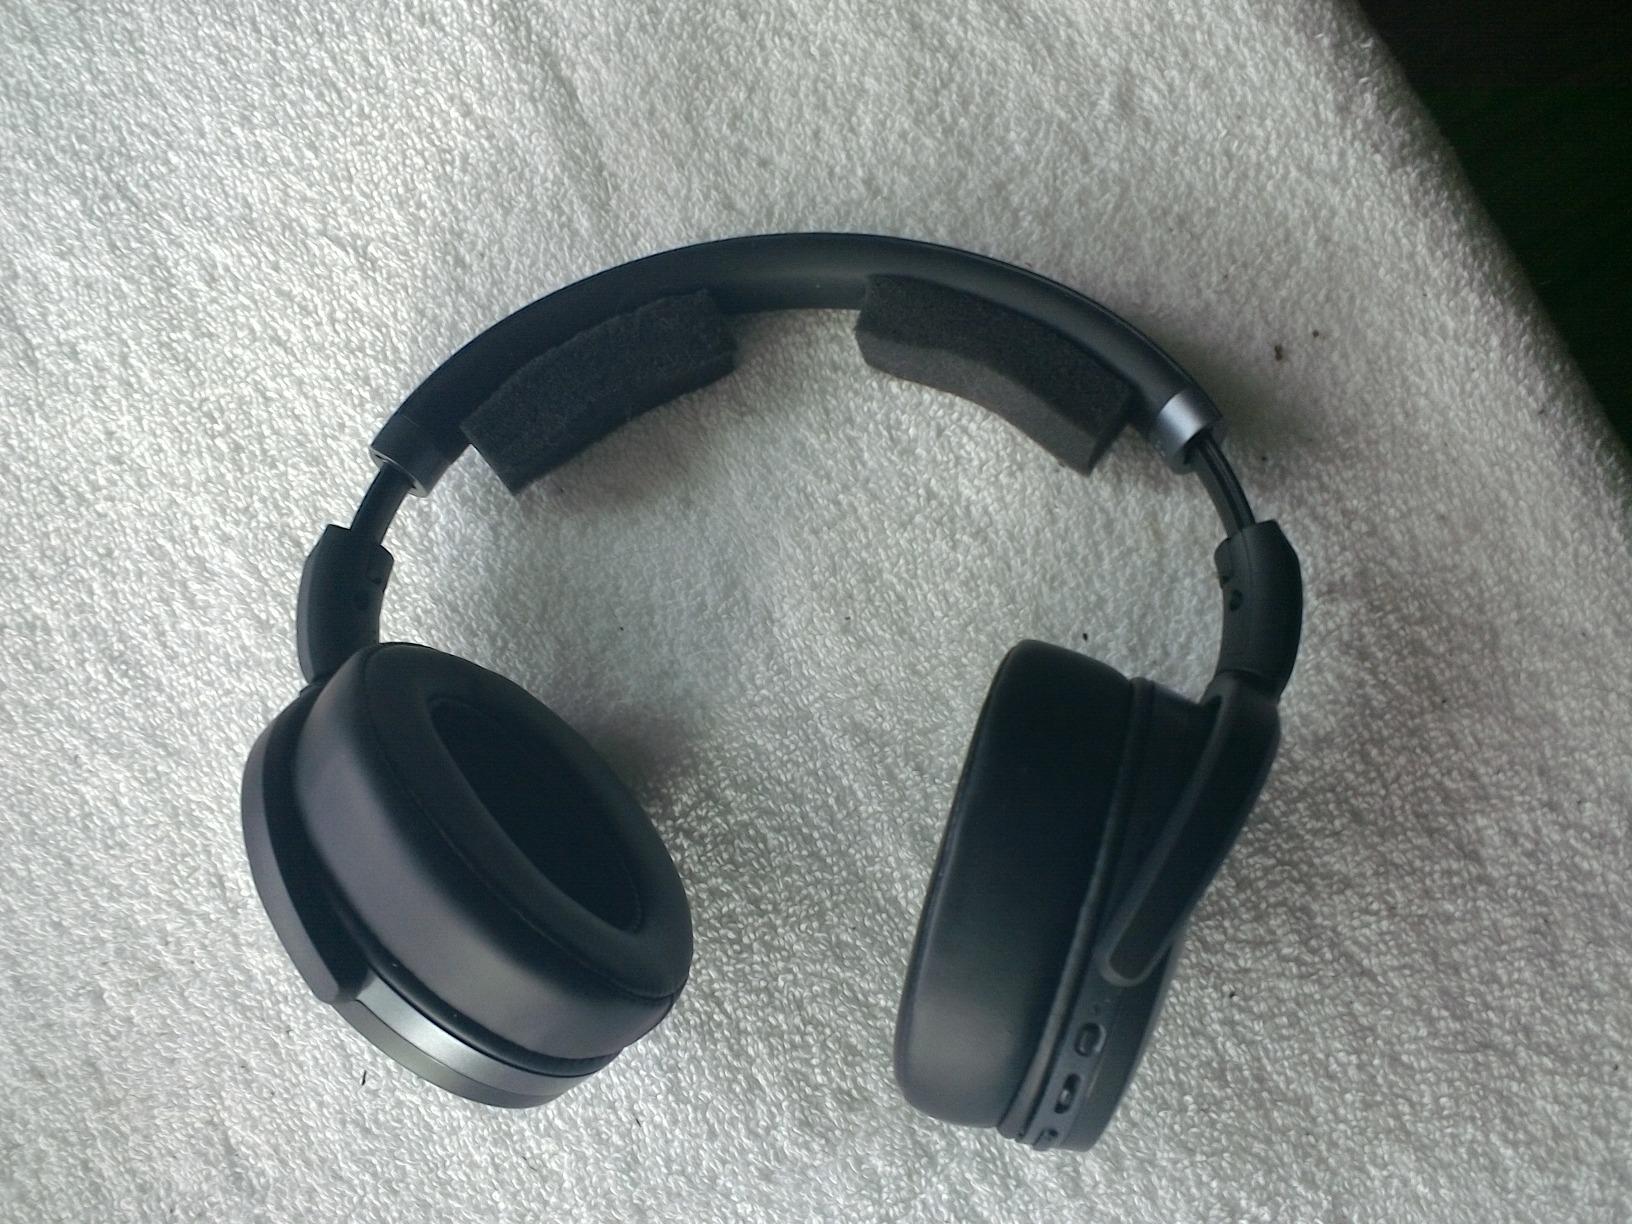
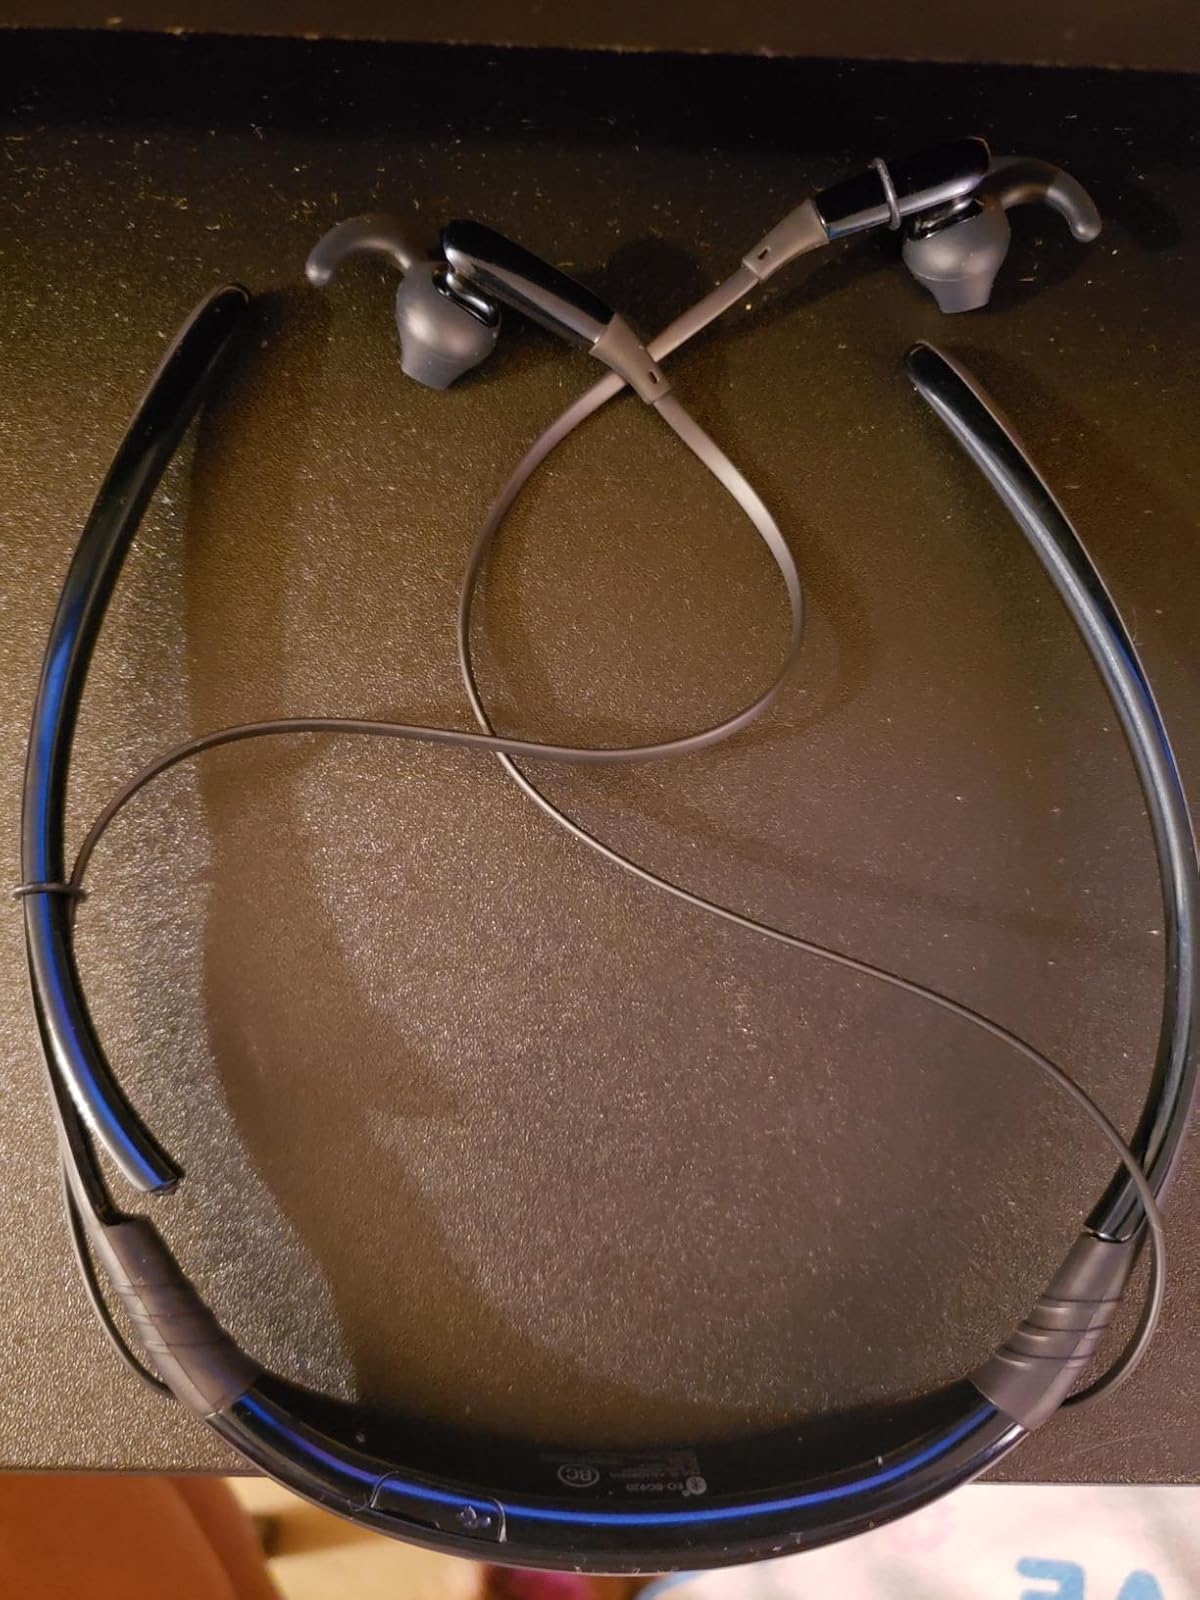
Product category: headphones
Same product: no